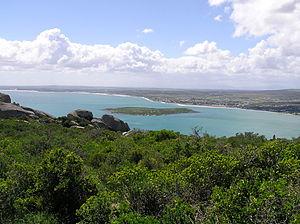
Paysage, West Coast Parc national, Cap-Occidental, d'Afrique du Sud Galego: Landscape, West Coast Parque nacional, Cabo Occidental, Sudáfrica Magyar: Landscape, West Coast Nemzeti park, Dél-afrikai Köztársaság Italiano: Paesaggio, West Coast Parchi nazionali, Western Cape, Sudafrica Lëtzebuergesch: Landscape, West Coast Nationalpark, Westkaap, Südafrika Lietuvių: Landscape, West Coast Nacionaliniai parkai, Vakarų Kapas, Pietų Afrikos Respublikos
Cet article recense les zones humides d'Afrique du Sud concernées par la convention de Ramsar.